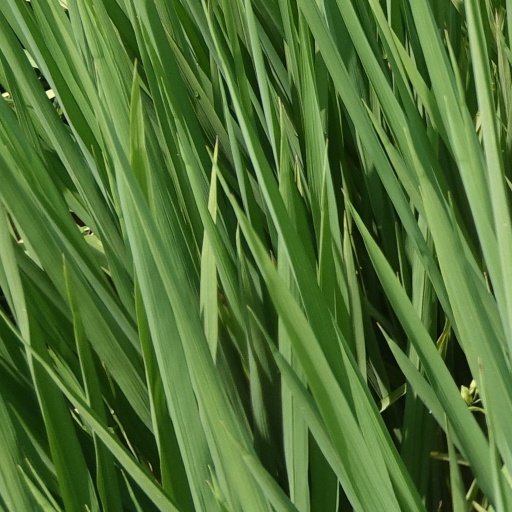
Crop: rice